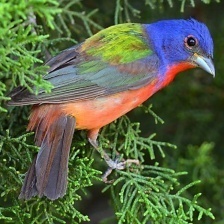
Species: PAINTED BUNTING
Scientific name: PASSERINA CIRIS
ImageNet parent category: indigo_bunting